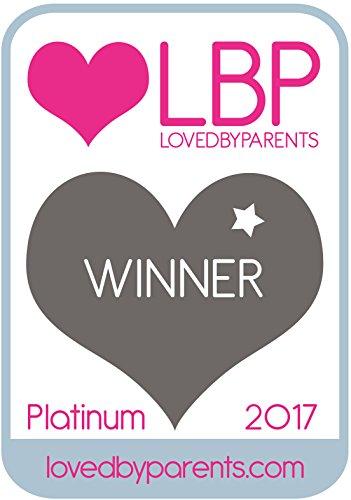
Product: Ravensburger Children's World Globe 180 Piece 3D Jigsaw Puzzle for Kids and Adults - Easy Click Technology Means Pieces Fit Together Perfectly
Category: Toys & Games | Puzzles | Brain Teasers
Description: Great Condition.
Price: $24.99
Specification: ProductDimensions:10.5x10.5x3.2inches|ItemWeight:1pounds|ShippingWeight:1.32pounds(Viewshippingratesandpolicies)|DomesticShipping:ItemcanbeshippedwithinU.S.|InternationalShipping:ThisitemcanbeshippedtoselectcountriesoutsideoftheU.S.LearnMore|ASIN:B01N9JXEHF|Itemmodelnumber:12338|Manufacturerrecommendedage:7-12years